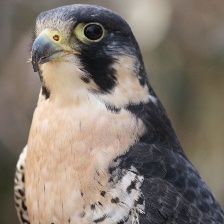
Species: PEREGRINE FALCON
Scientific name: FALCO PEREGRINUS